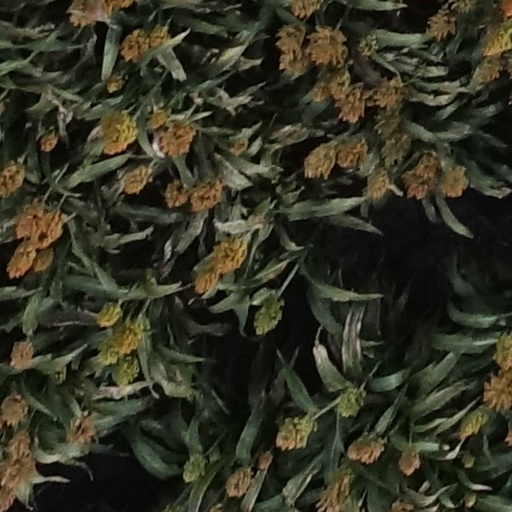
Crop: sorghum